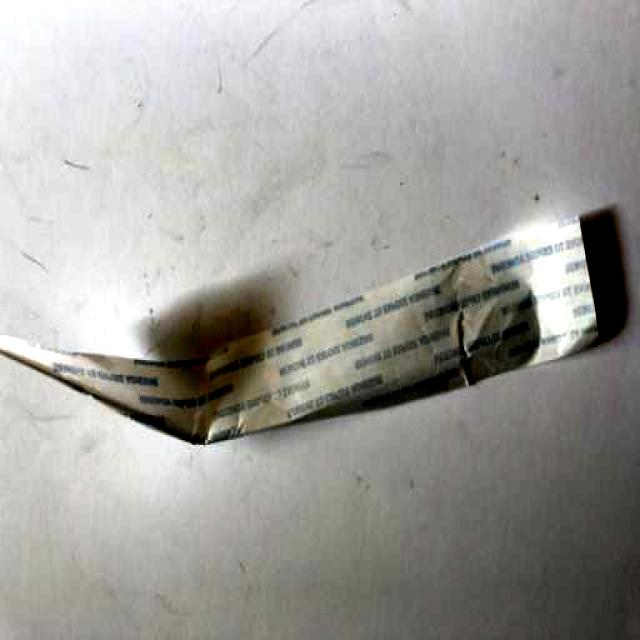
Label: Paper